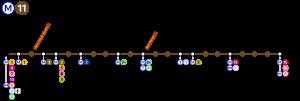
La ligne 11 du métro de Paris est l'une des seize lignes du réseau métropolitain de Paris. Elle relie le centre de la capitale à la proche banlieue nord-est depuis la station Châtelet jusqu'à Mairie des Lilas, en Seine-Saint-Denis. Cette ligne est l'une des dernières à avoir été mise en service en 1935 ; elle est alors destinée à remplacer le tramway funiculaire de Belleville, disparu en 1924.